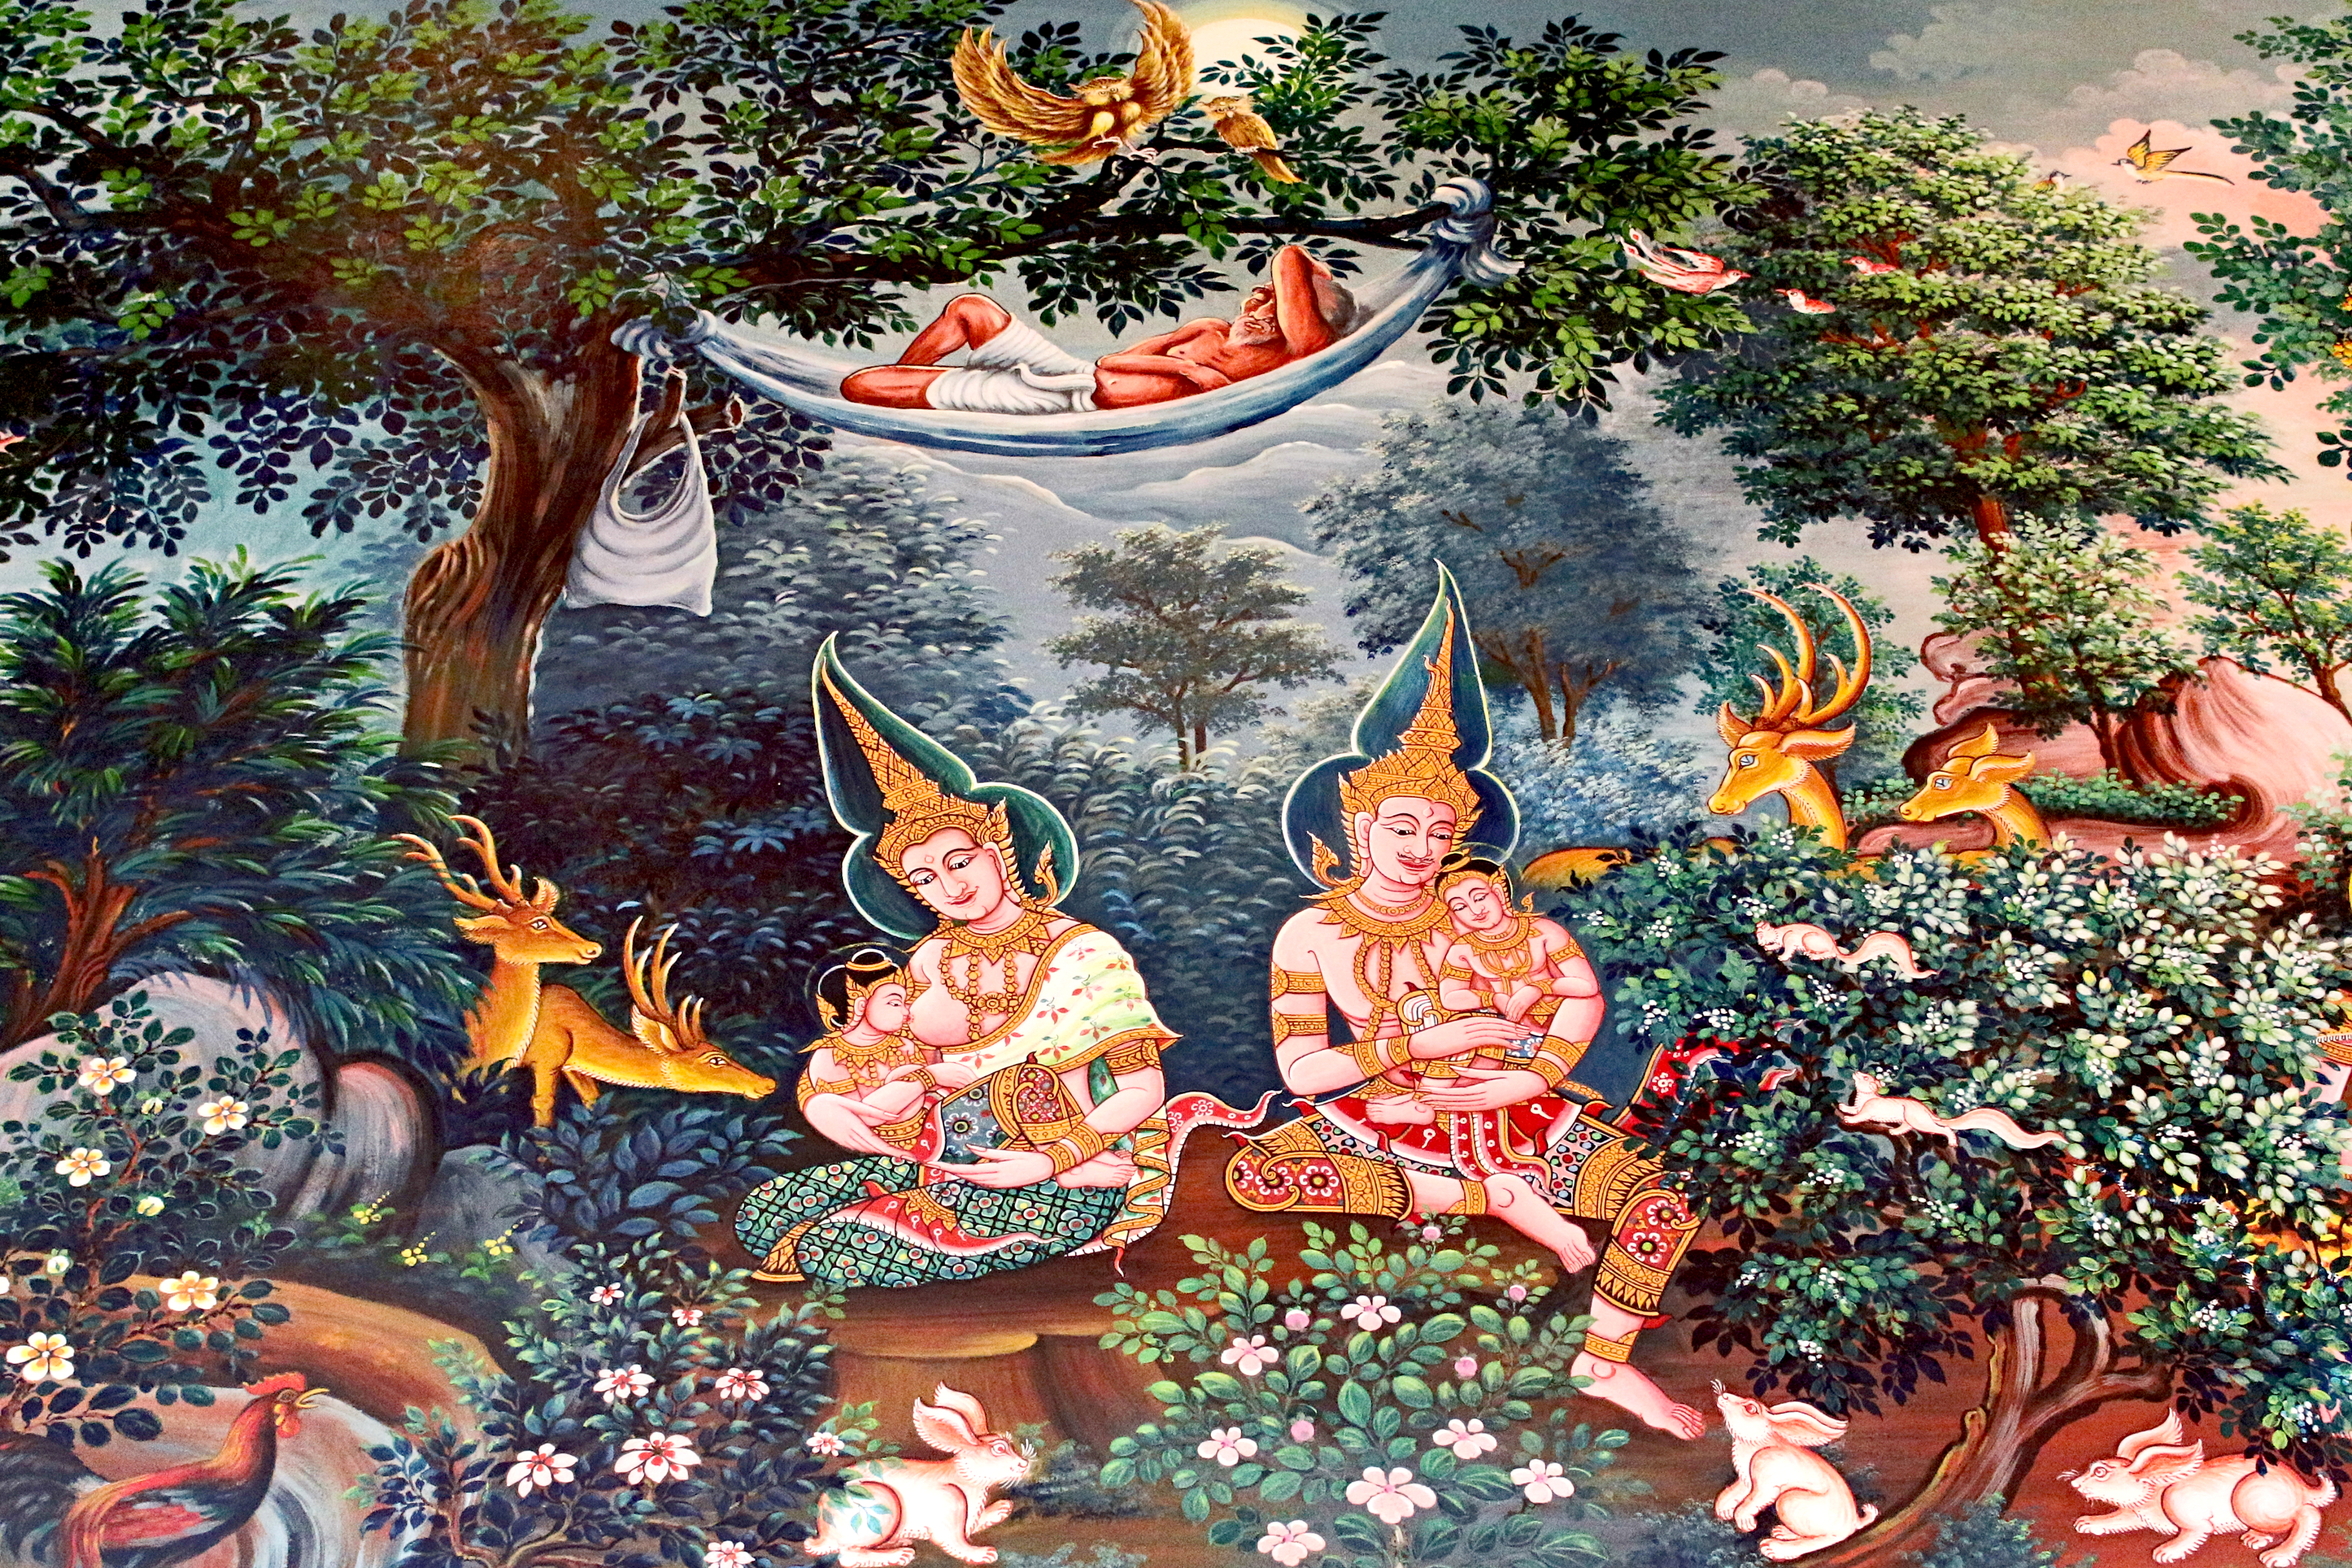
design, background, art, temple, wall, thailand, old, detail, style, religion, paint, thai, ancient, asian, traditional, texture, antique, decoration, culture, pattern, image, asia, travel, architecture, wat, building, history, vintage, abstract, buddhism, plant, tree, painting, flower, artwork, christmas decoration, recreation, garden, illustration